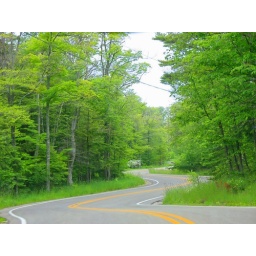
cool winding road in door county, wisconsin